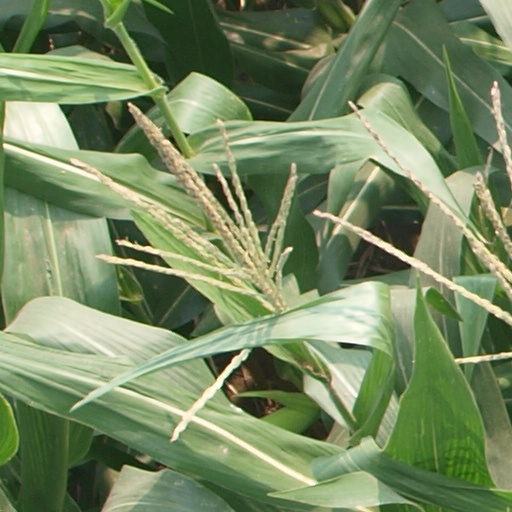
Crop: maize; corn